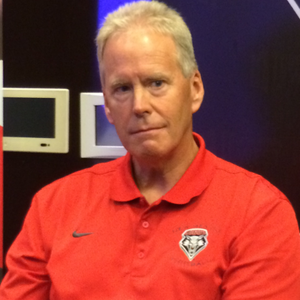
L'équipe de football américain du Fighting Irish de Notre Dame représente l'Université Notre-Dame-du-Lac située à Notre Dame dans l'Indiana. Brian Kelly en est l'entraîneur actuel.